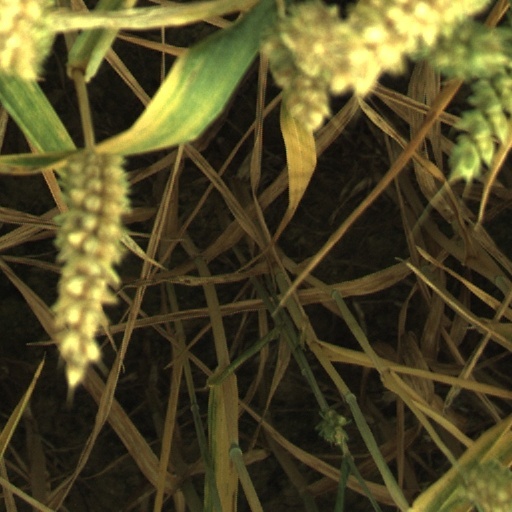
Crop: wheat